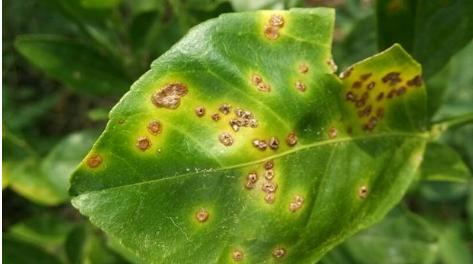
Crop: unknown
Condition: citrus_citrus_canker